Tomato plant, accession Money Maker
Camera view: vertical (180 deg); turntable rotation: 150 degrees
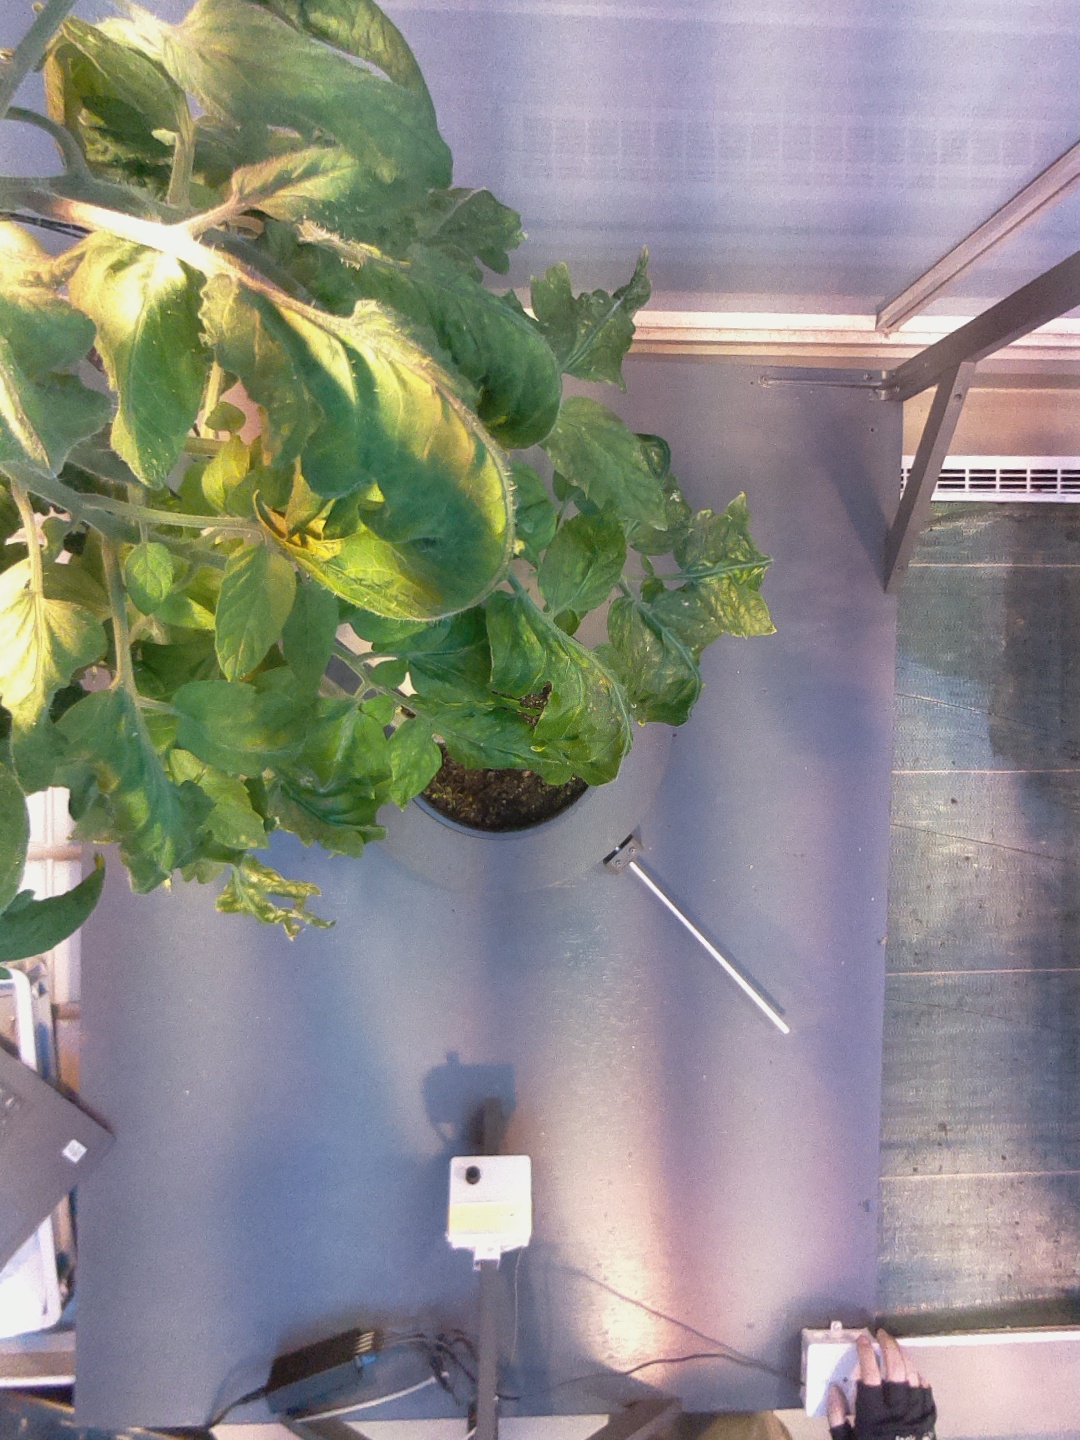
BBCH growth stage 76: 60%-70% of final fruit size